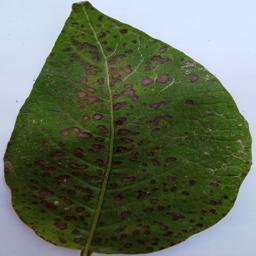
Etiqueta: Tizon_Temprano